The Dresden Files (TV series)

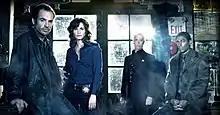
"(From left to right)" Paul Blackthorne, Valerie Cruz, Terrence Mann, Conrad Coates: the main cast of "The Dresden Files"

In 2005, the SciFi Channel optioned "The Dresden Files" as a two-hour film and backdoor pilot. Nicolas Cage executive produced alongside Hans Beimler, Robert Hewitt Wolfe, Norm Golightly, and Morgan Gendel. It was produced by Lionsgate Television in association with Cage's Saturn Films. Production began during the Autumn of 2005. Originally, a Summer 2006 release was anticipated, but was delayed to January 2007.